Gene Roddenberry

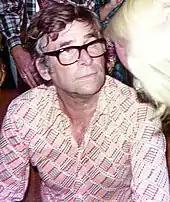
Roddenberry at a "Star Trek" convention in 1976

After the cancellation of "Star Trek," Roddenberry felt typecast as a producer of science fiction, despite his background in Westerns and police stories. He later described the period, saying, "My dreams were going downhill because I could not get work after the original series was cancelled." He felt that he was "perceived as the guy who made the show that was an expensive flop." Roddenberry had sold his interest in "Star Trek" to Paramount Studios in return for a third of the profits but this did not result in any quick financial gain; the studio was still claiming that the series was $500,000 in the red in 1982.